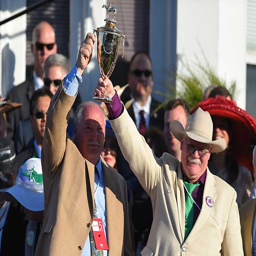
people spent less than $10,000 for the horse that won event .